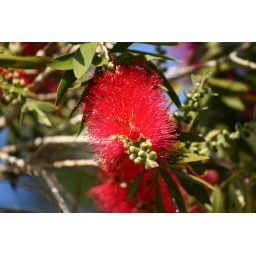
The bottle brush tree in my yard is exploding with color.